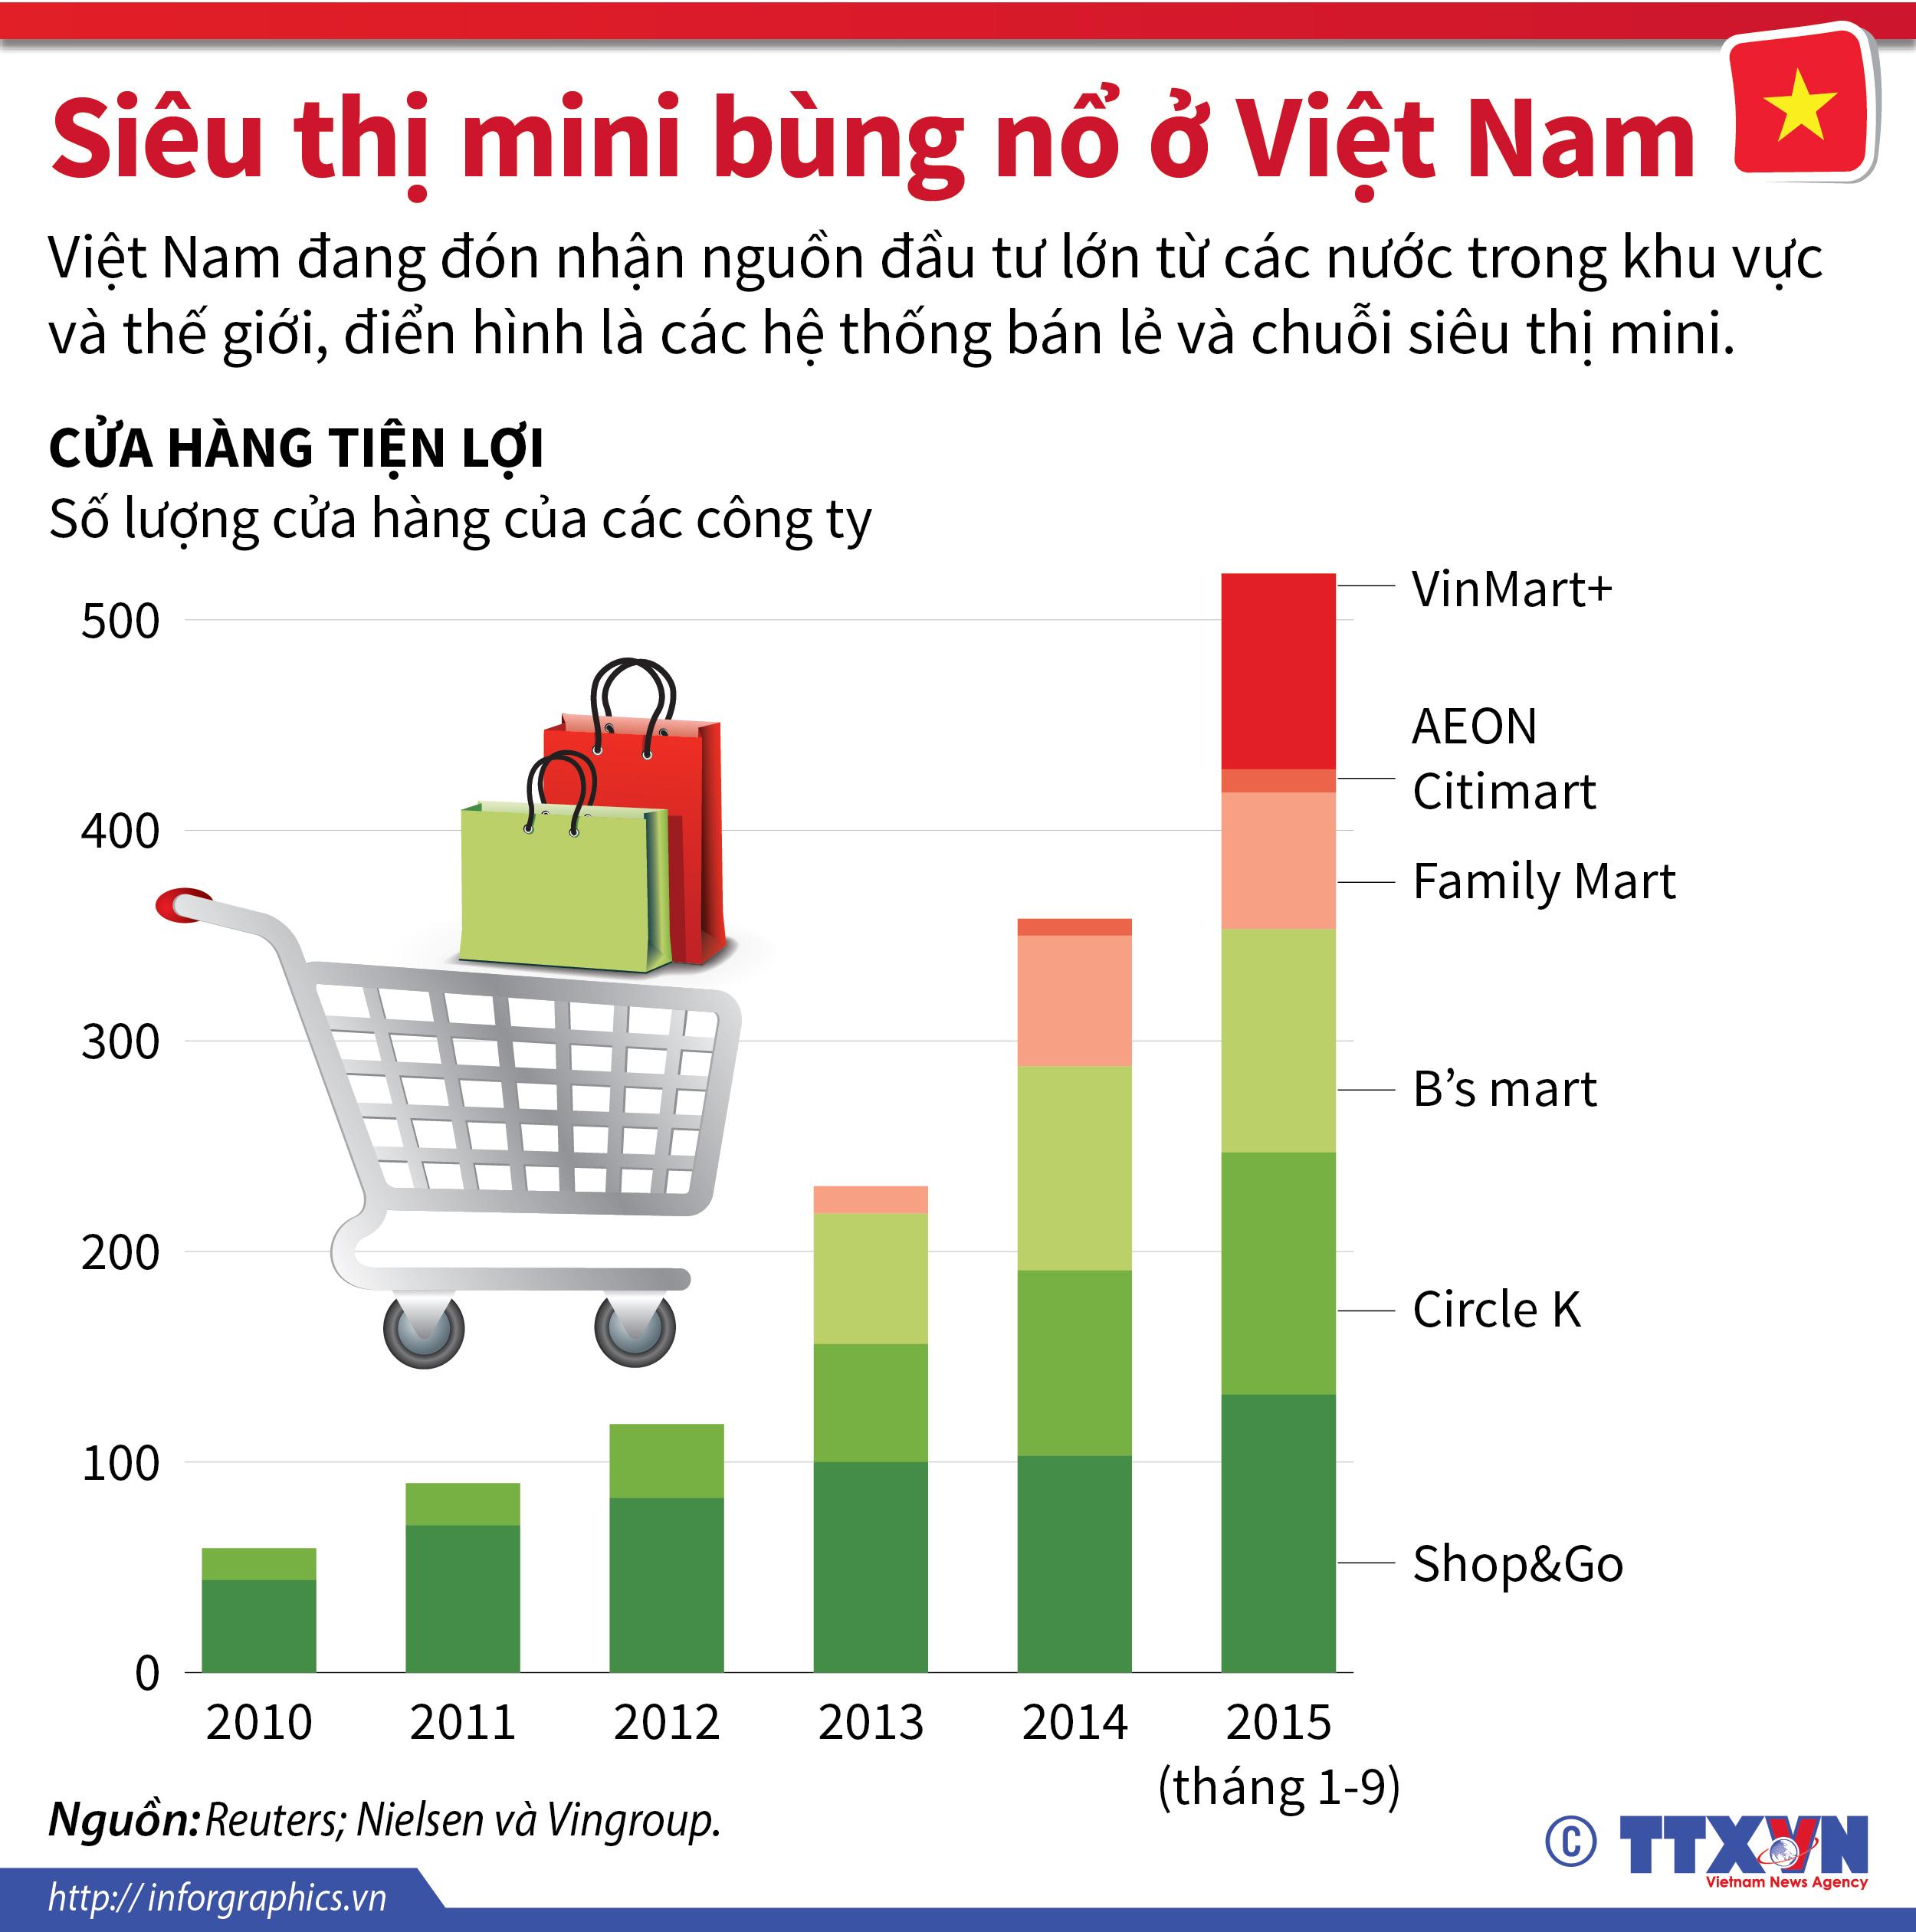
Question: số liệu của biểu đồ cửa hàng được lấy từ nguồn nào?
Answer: số liệu của biểu đồ được lấy từ nguồn reuters, nielsen và vingroup